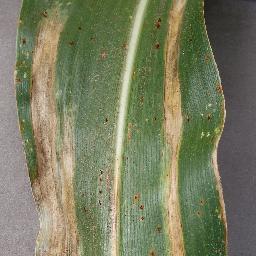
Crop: corn
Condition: (maize)_northern_blight